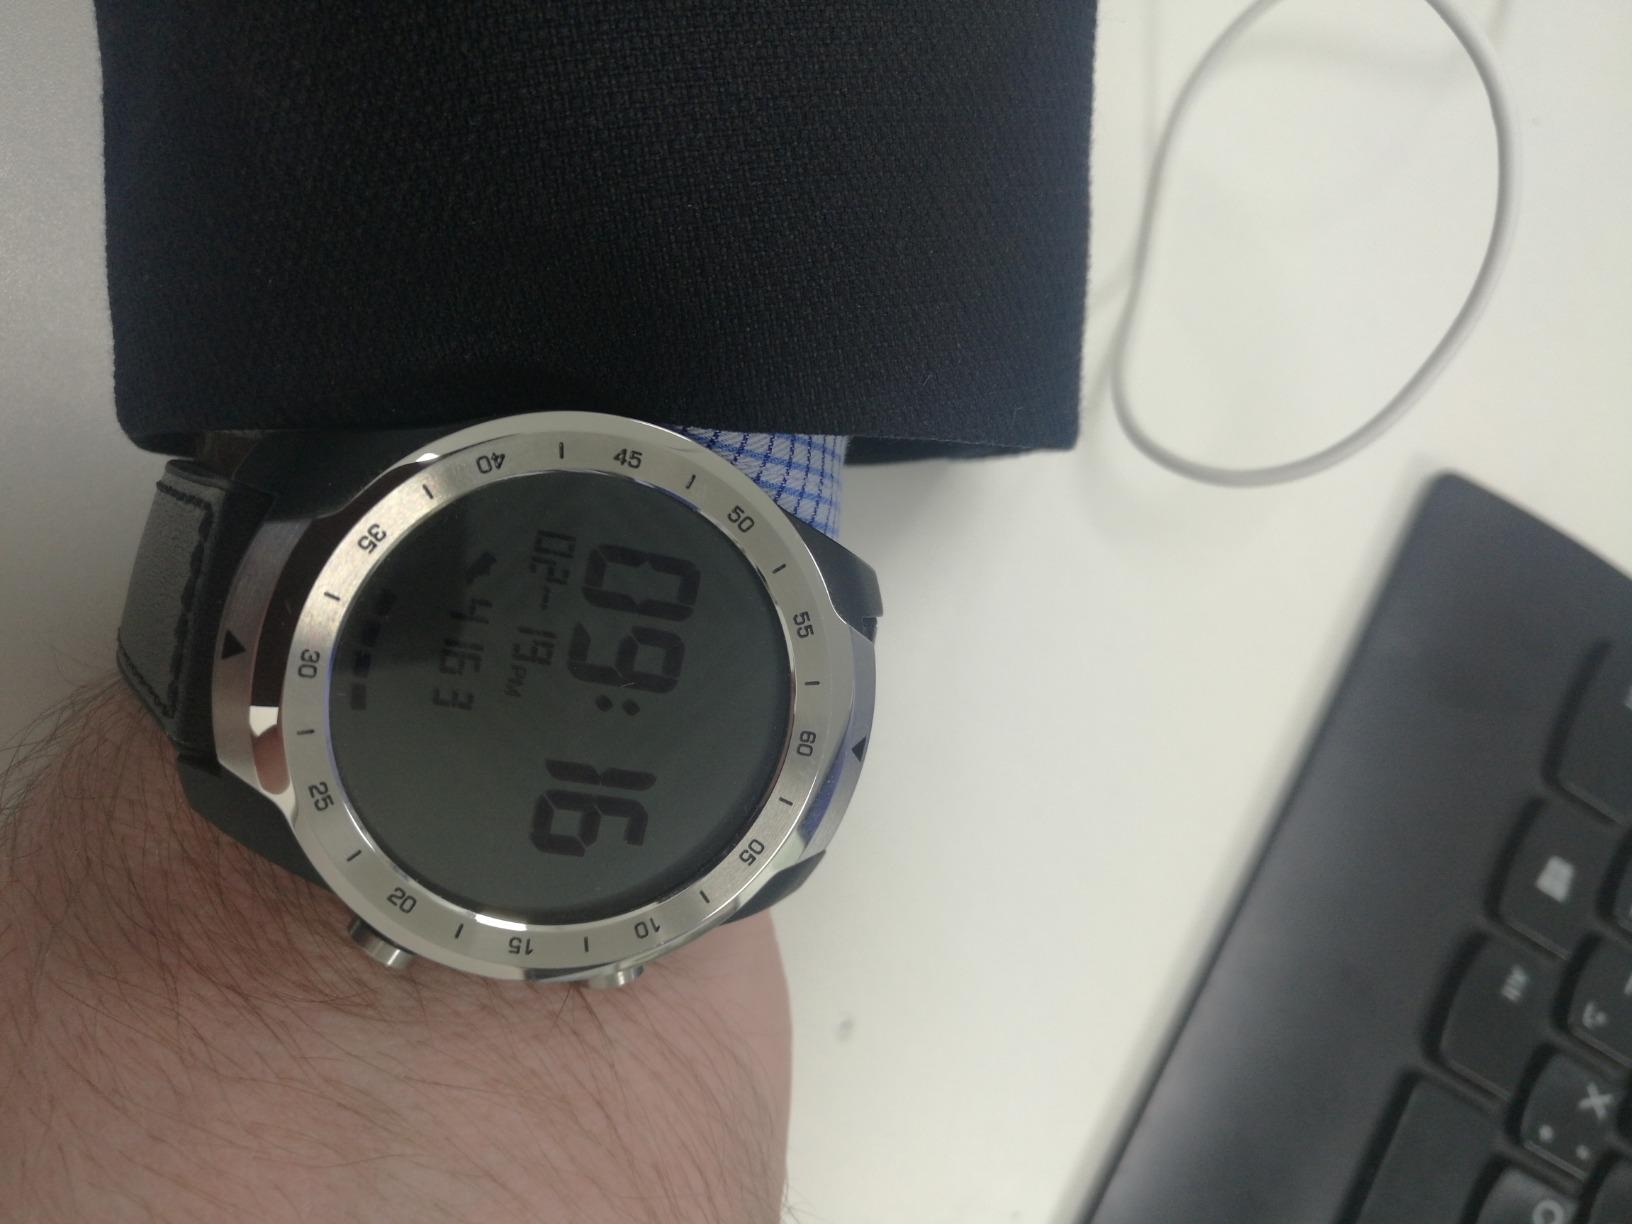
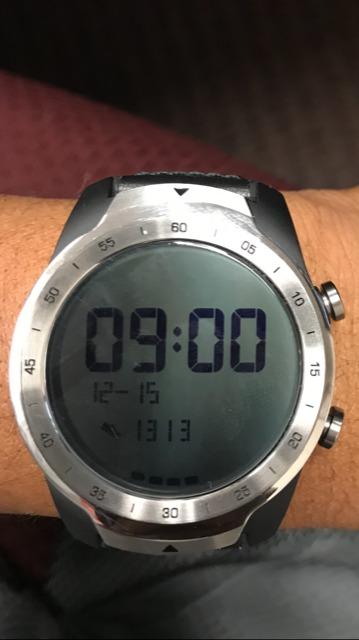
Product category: smartwatch
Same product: yes